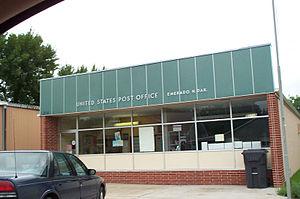
Emerado est une ville située dans le comté de Grand Forks, dans l’État du Dakota du Nord, aux États-Unis. Sa population s’élevait à 414 habitants lors du recensement de 2010.